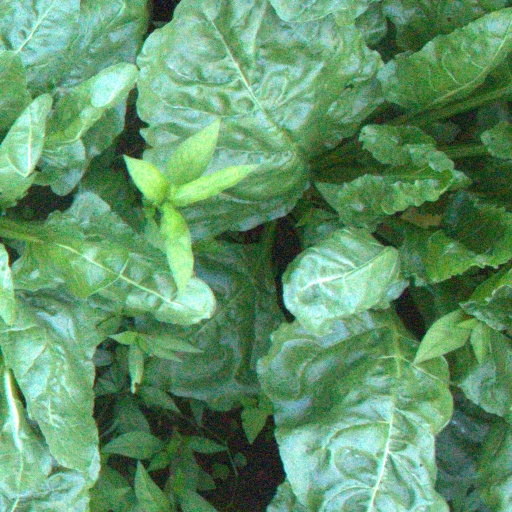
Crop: sugar beet